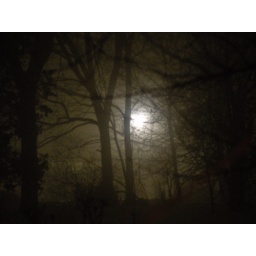
The fog was really thick in the field behind my house